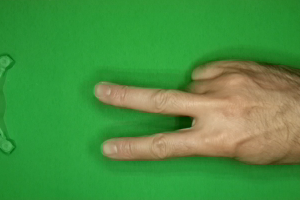
Label: scissors